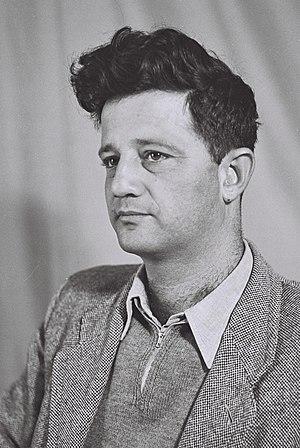
Yizhar Smilansky est un écrivain et homme politique israélien né le 27 septembre 1916 à Rehovot, et mort le 21 août 2006. Il est mieux connu sous son nom de plume S. Yizhar, et est un grand innovateur de la littérature hébraïque moderne.